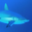
Label: shark